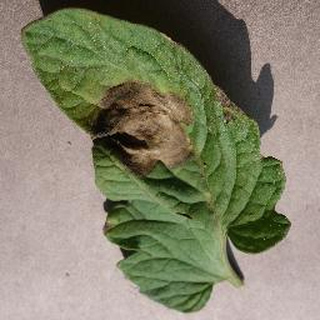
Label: tomato_late_blight